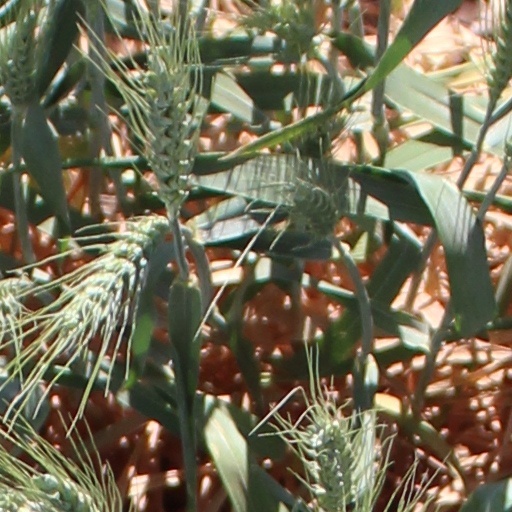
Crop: wheat